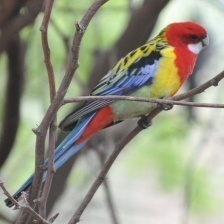
Species: EASTERN ROSELLA
Scientific name: PLATYCERCUS EXIMIUS